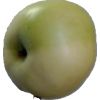
Label: Apple 6